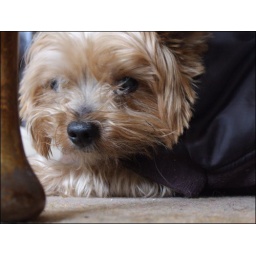
our dog max under the table